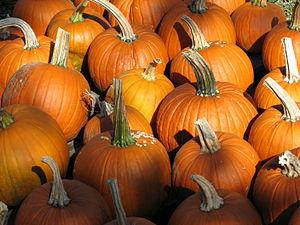
Citrouilles cueillis d'un champ des citrouilles en Geneseo, New York.